Esquay-Notre-Dame

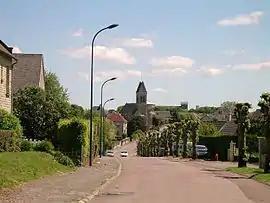
The church in Esquay-Notre-Dame

Esquay-Notre-Dame is a commune in the Calvados department in the Normandy region in northwestern France.